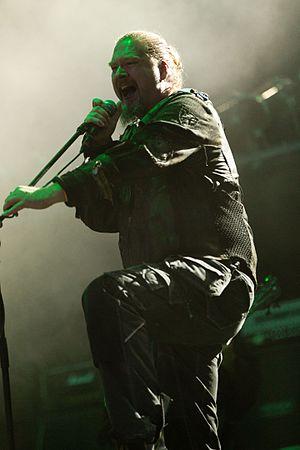
Arcturus est un groupe de metal norvégien. Le groupe est initialement orienté metal symphonique empreint de touches black metal, avant d'évoluer vers un style de metal avant-gardiste construit autour du clavier du compositeur Steinar Sverd Johnsen.